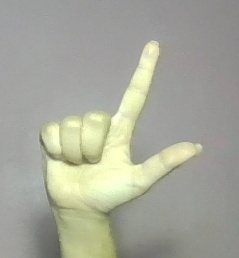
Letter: laam